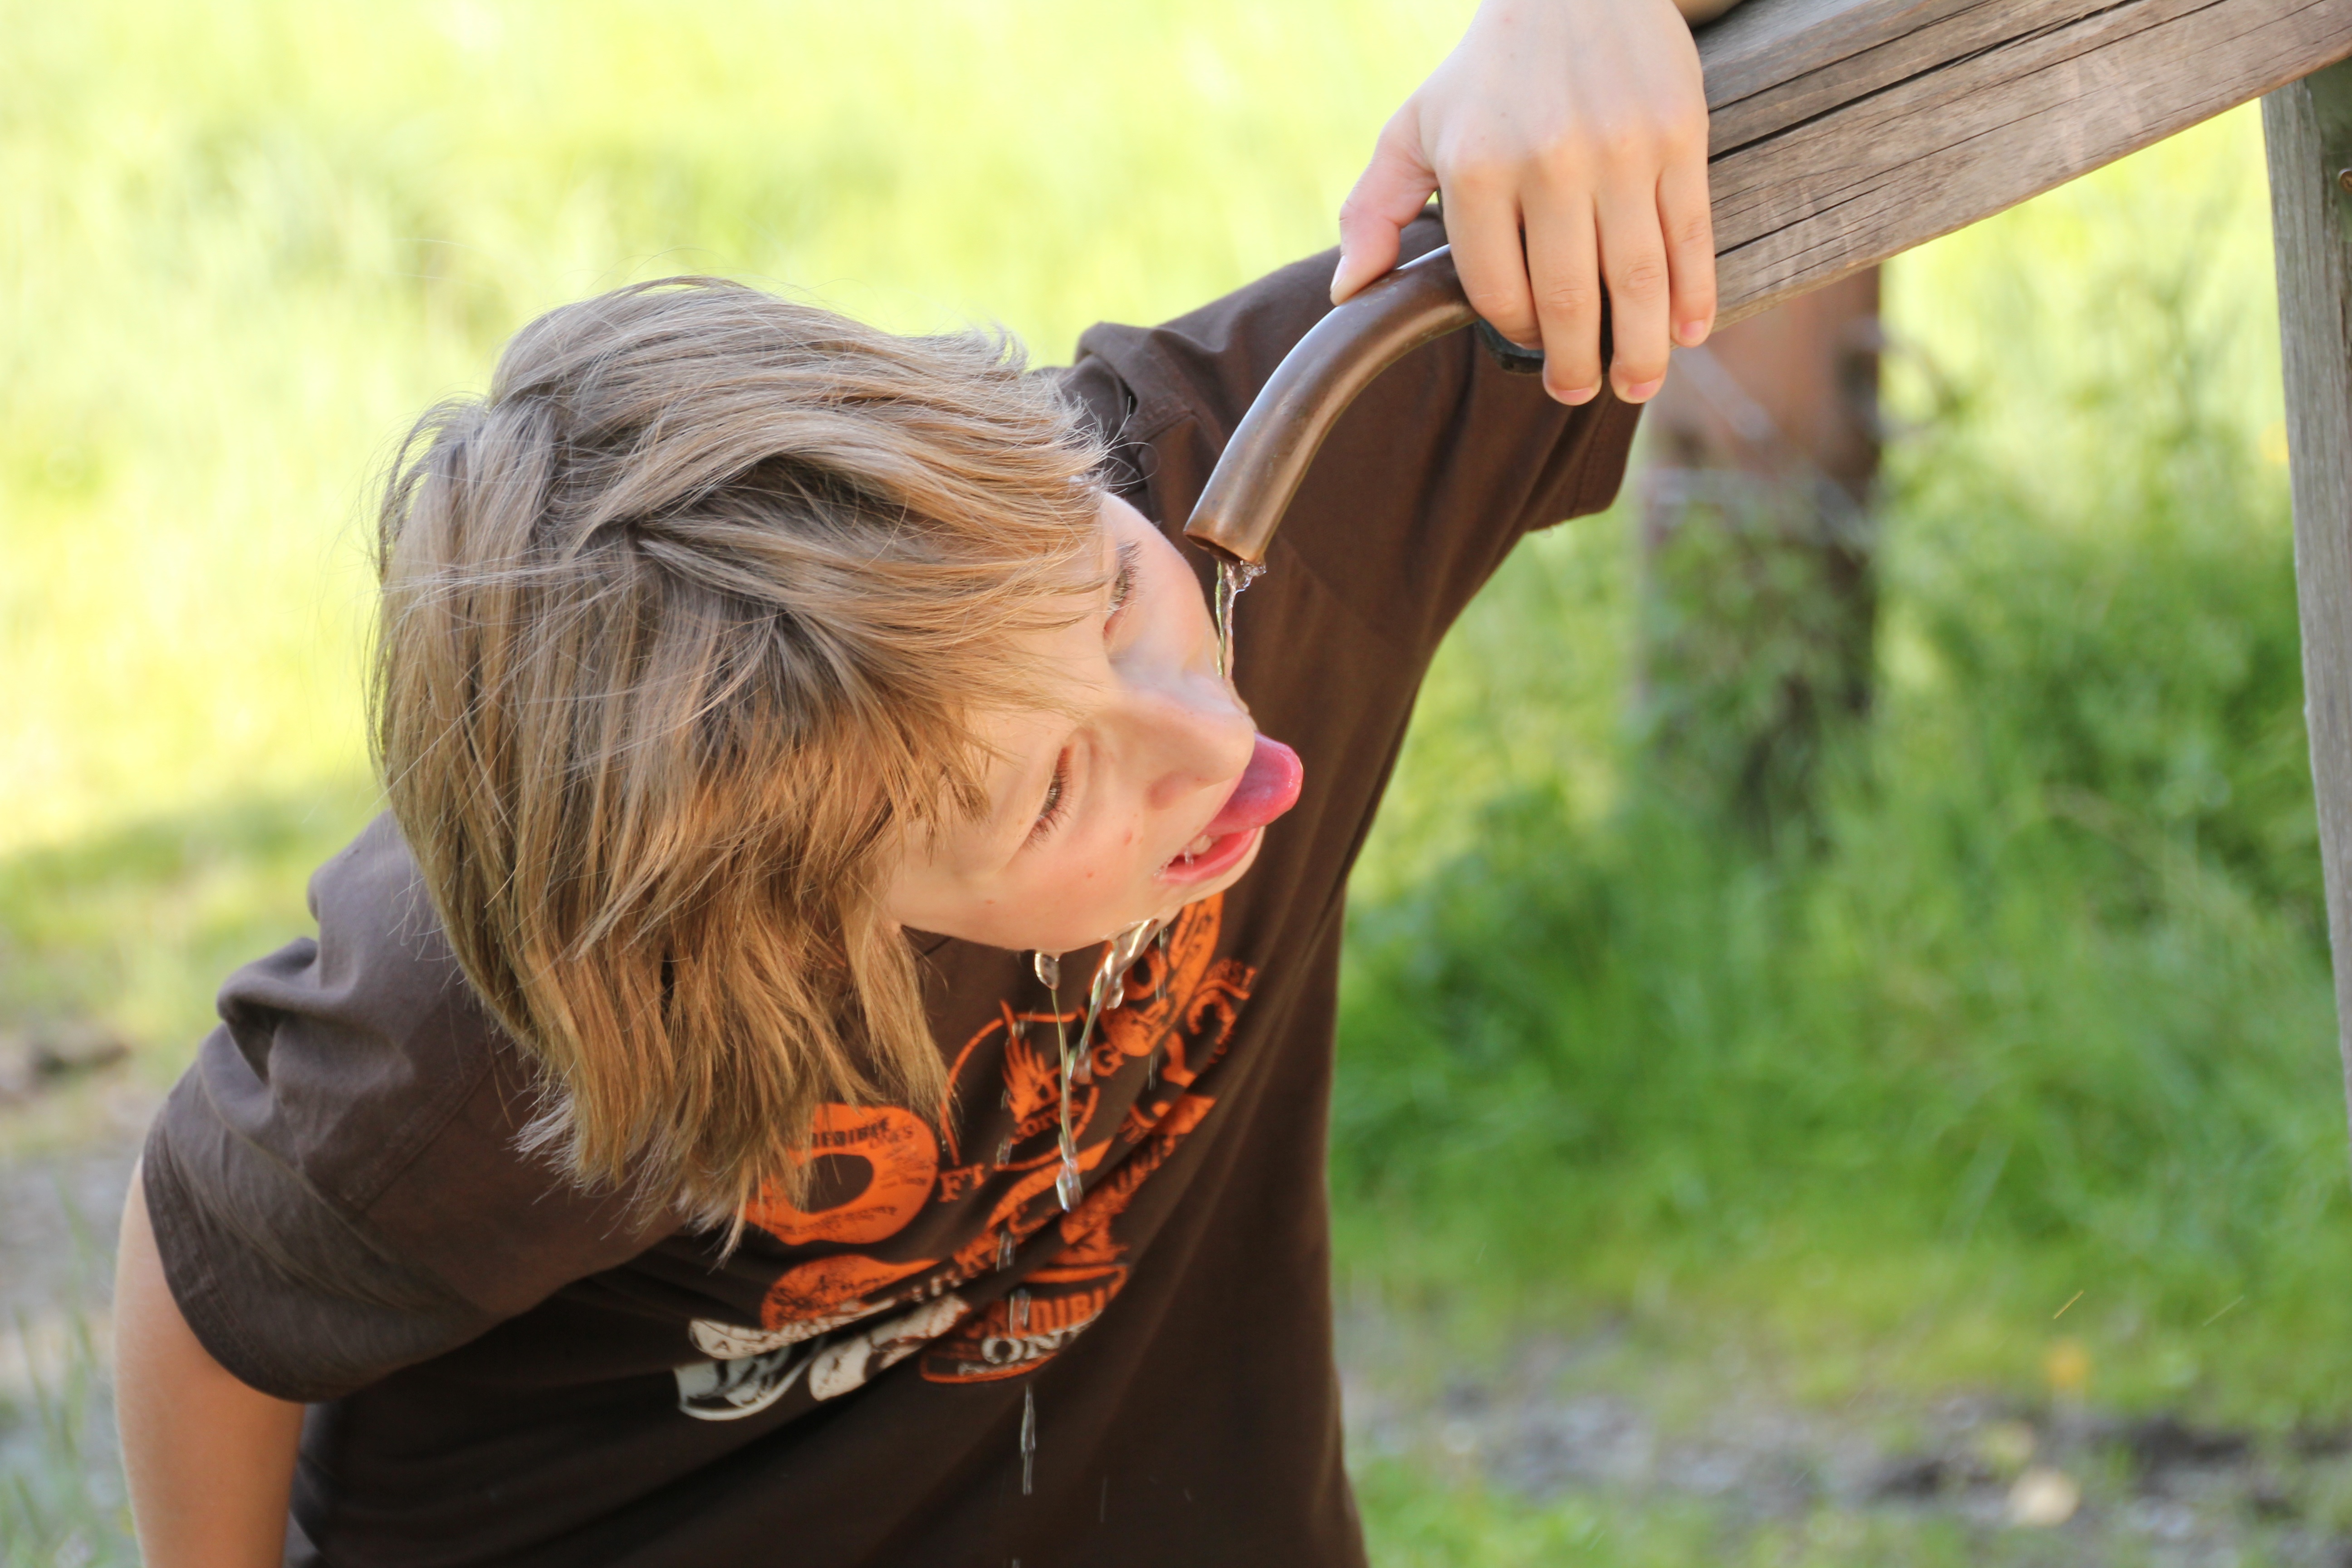
water, nature, person, boy, spring, drink, close, source, refreshment, fountain, thirst, blond, out, frisch, interaction, drinking water, alpine region